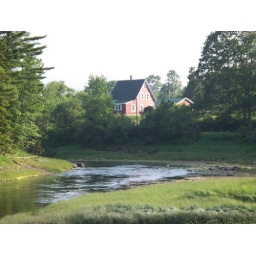
Bald eagle in tree to left eyeing Pembroke River for fish